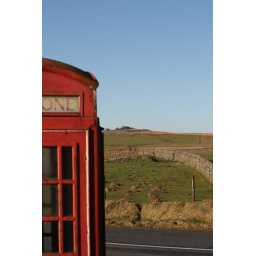
This phone box is up by Princetown and &amp;quot;Does not accept coins&amp;quot; !!